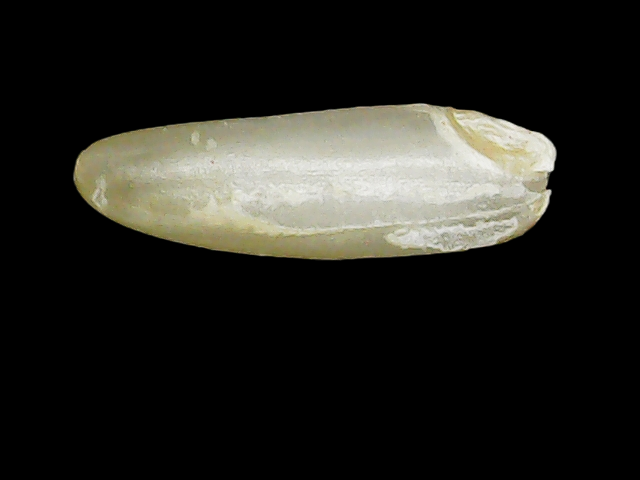
Rice variety: Binadhan24